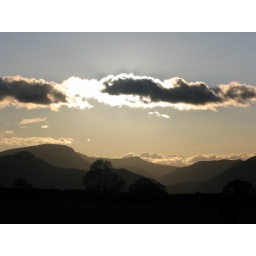
The sun went momentarily behind a cloud revealing sepia lighting in layers in the hills of the lake district.